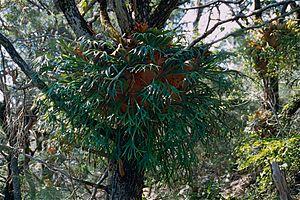
Platycerium bifurcatum est une espèce de fougères, originaire de Java, Nouvelle-Guinée, sud-est de l'Australie, Nouvelle-Galles du Sud, Queensland et de l'île Lord Howe. C'est une plante épiphyte qui vit dans ou près des forêts tropicales.